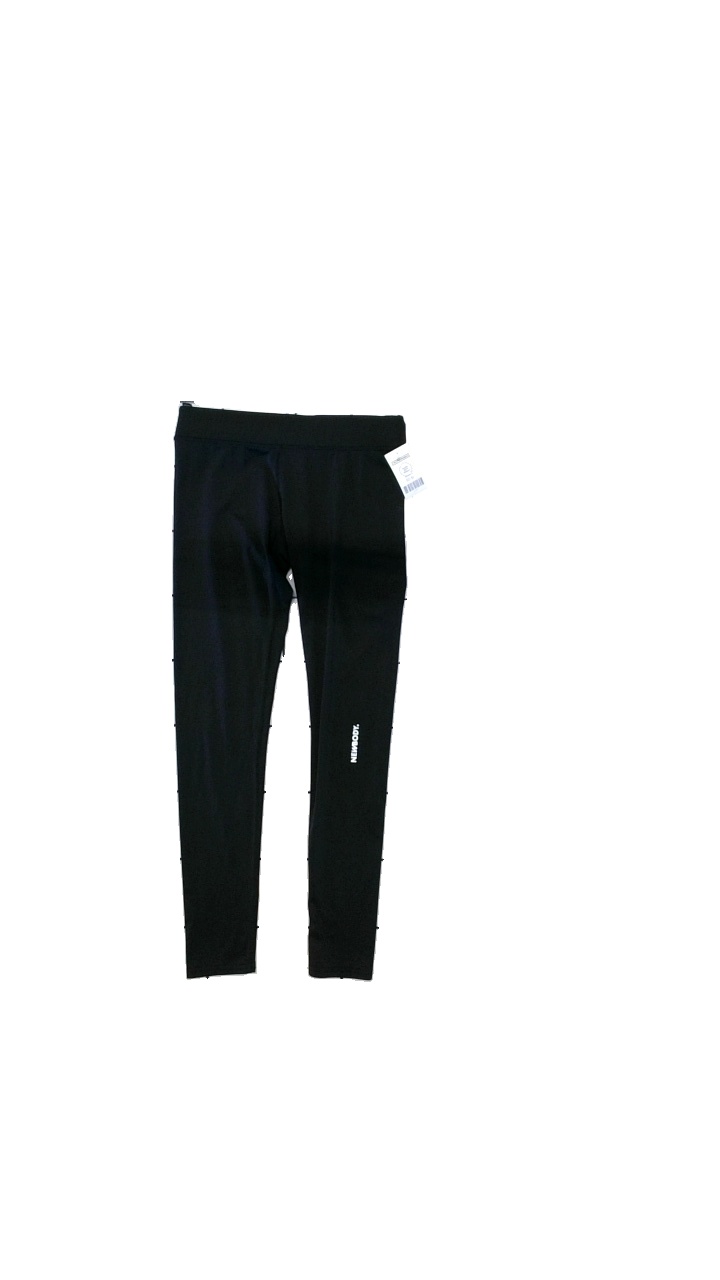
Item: Tights (Ladies)
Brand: Newbody
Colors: Black
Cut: Tight
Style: Sports
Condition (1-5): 5
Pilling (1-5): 5
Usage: Reuse
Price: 50-100